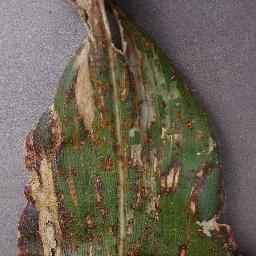
Label: Corn___Cercospora_leaf_spot Gray_leaf_spot